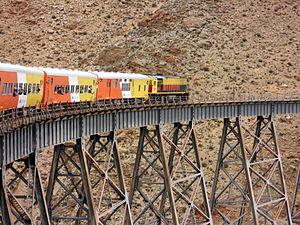
Un train touristique, ou un chemin de fer touristique, est une infrastructure ferroviaire, la plupart du temps fermée au service commercial, et qui est empruntée par des véhicules souvent anciens et déclassés, dans un but touristique, pour faire découvrir au public soit un patrimoine ferroviaire, soit l'environnement de la ligne, soit les deux.
Un viaduc est un ouvrage d'art, routier ou ferroviaire, passant au-dessus d'une rivière, un bras de mer ou tout autre obstacle et qui présente une hauteur ou une longueur, parfois les deux, plus grande que celle qu'exigerait la seule traversée de la rivière ou de la voie à franchir. Il est couramment utilisé en Chine pour des voies surélevées à un ou plusieurs niveaux dans les villes, permettant de désengorger le trafic, ou dans les campagnes, permettant de préserver forêts ou champs et vallées.
San Antonio de los Cobres est une petite ville de l'ouest de la
Le Train des nuages ou Tren a las Nubes en Argentine est l'ancienne section C-14 de l'ancien chemin de fer General Manuel Belgrano, devenue voie ferrée touristique gérée par une société privée, après privatisation et démembrement du réseau ferré argentin début des années 1990.